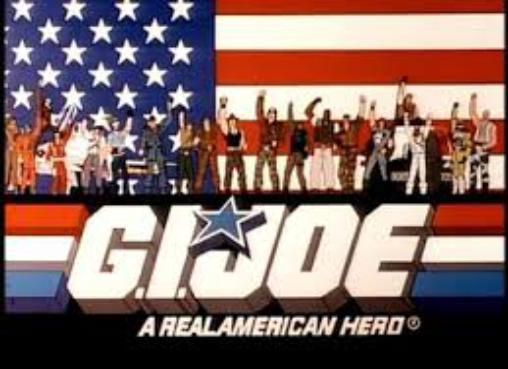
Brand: g.i. joe
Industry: Leisure